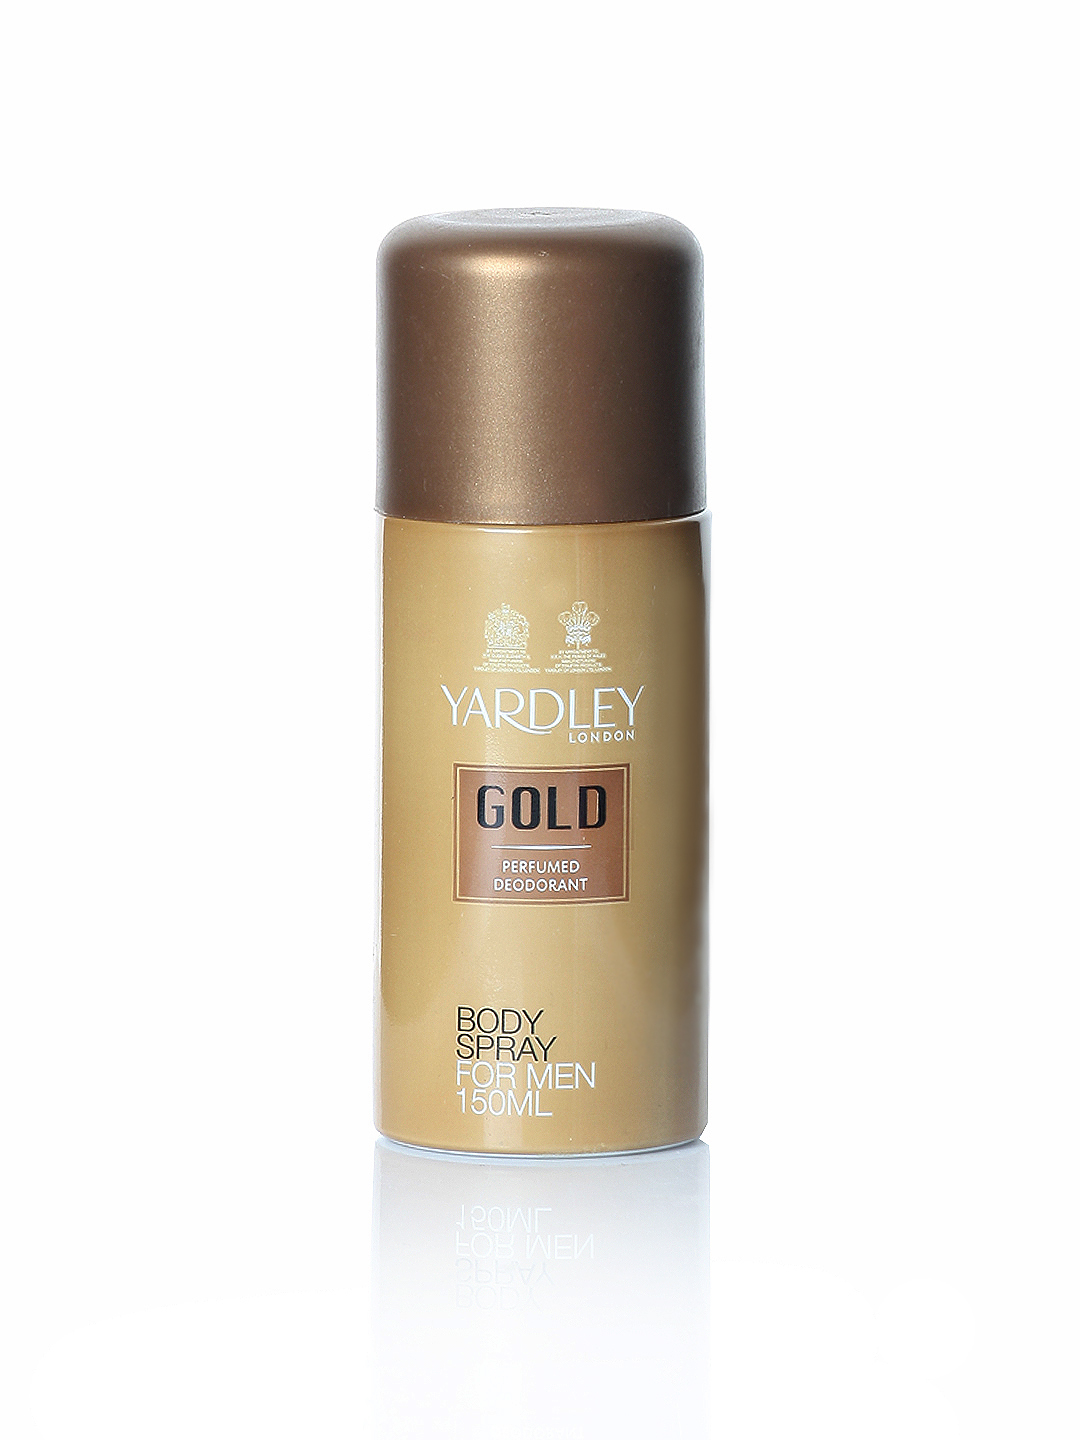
YARDLEY Men Gold Deo
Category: Personal Care / Fragrance / Deodorant
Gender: Men
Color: Gold
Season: Spring 2017
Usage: Casual